Vazken Andréassian

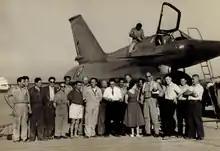
The conception team surrounding André Turcat: Andréassian is standing at the extreme right

Andréassian was a member of the Scouting movement from 1913 onwards, first as a member of the Tchmchgadzak troop, then as a member of the Homenetmen movement after 1918.